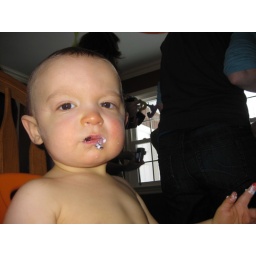
It was so crowded and hot in the house that first the pants came off, then the onesies.